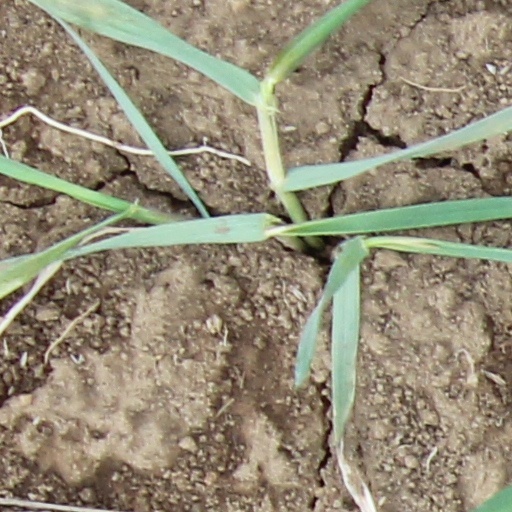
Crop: wheat